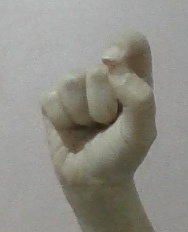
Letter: fa